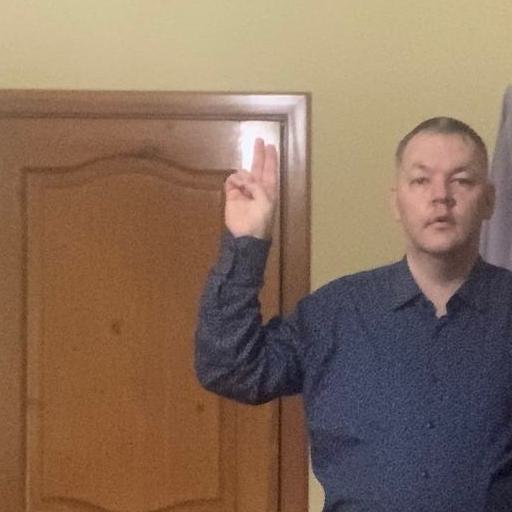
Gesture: two_up